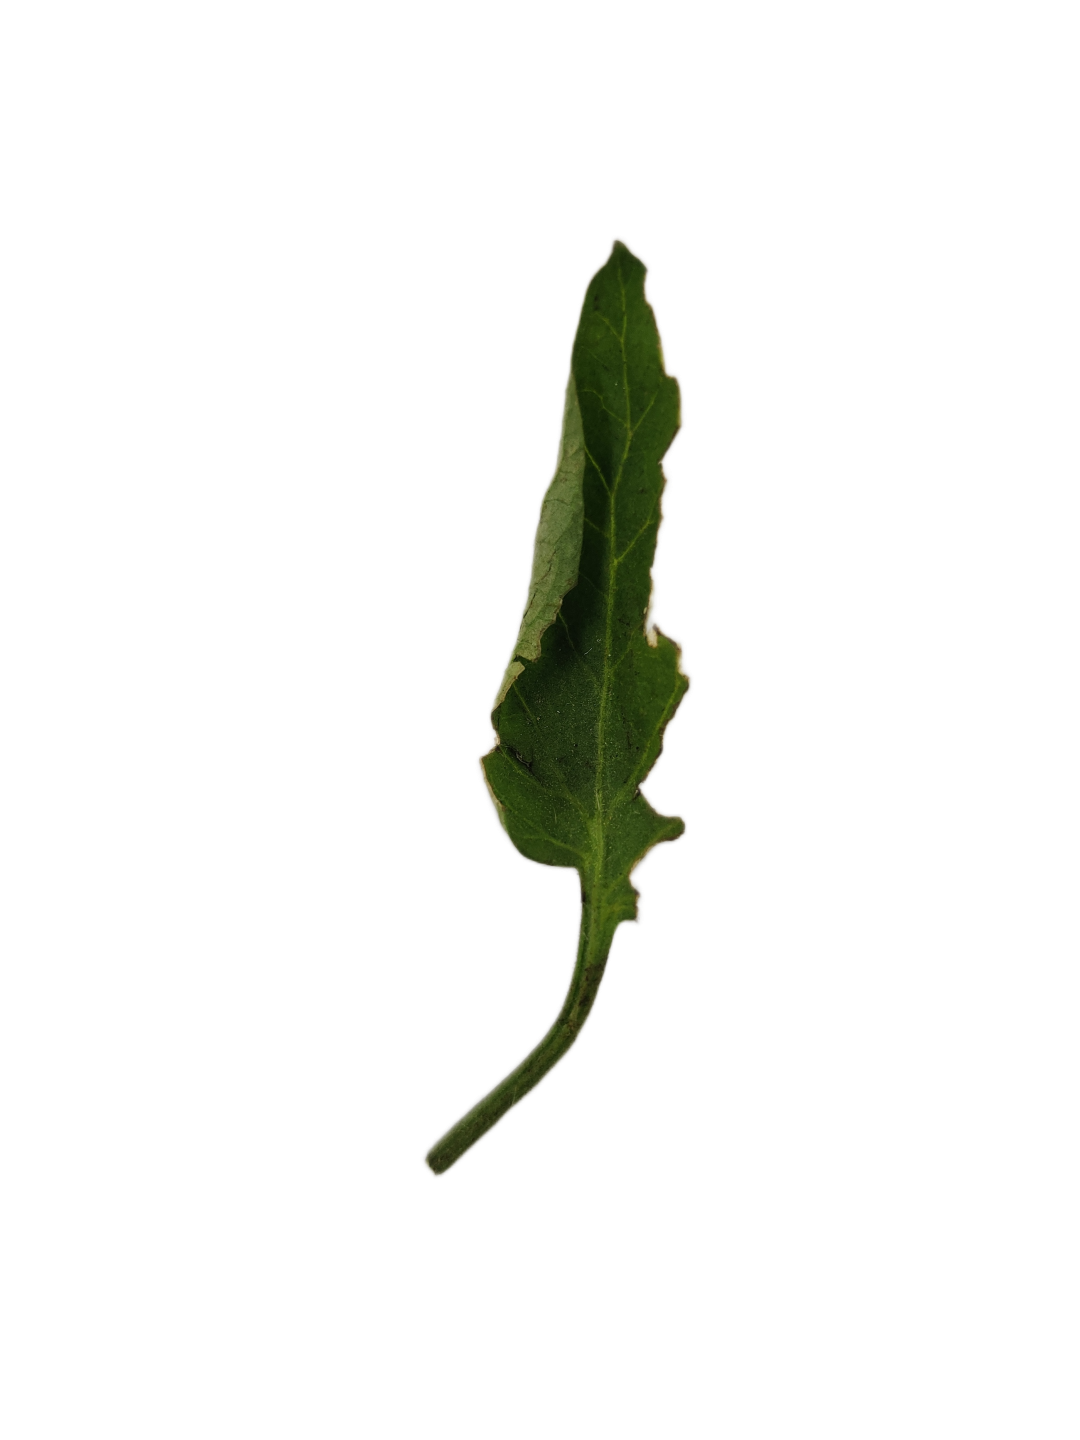
Crop: Tomato
Label: White_spot